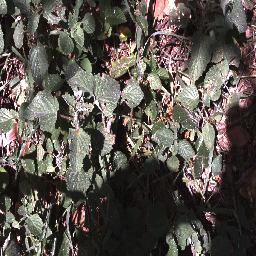
Label: negative